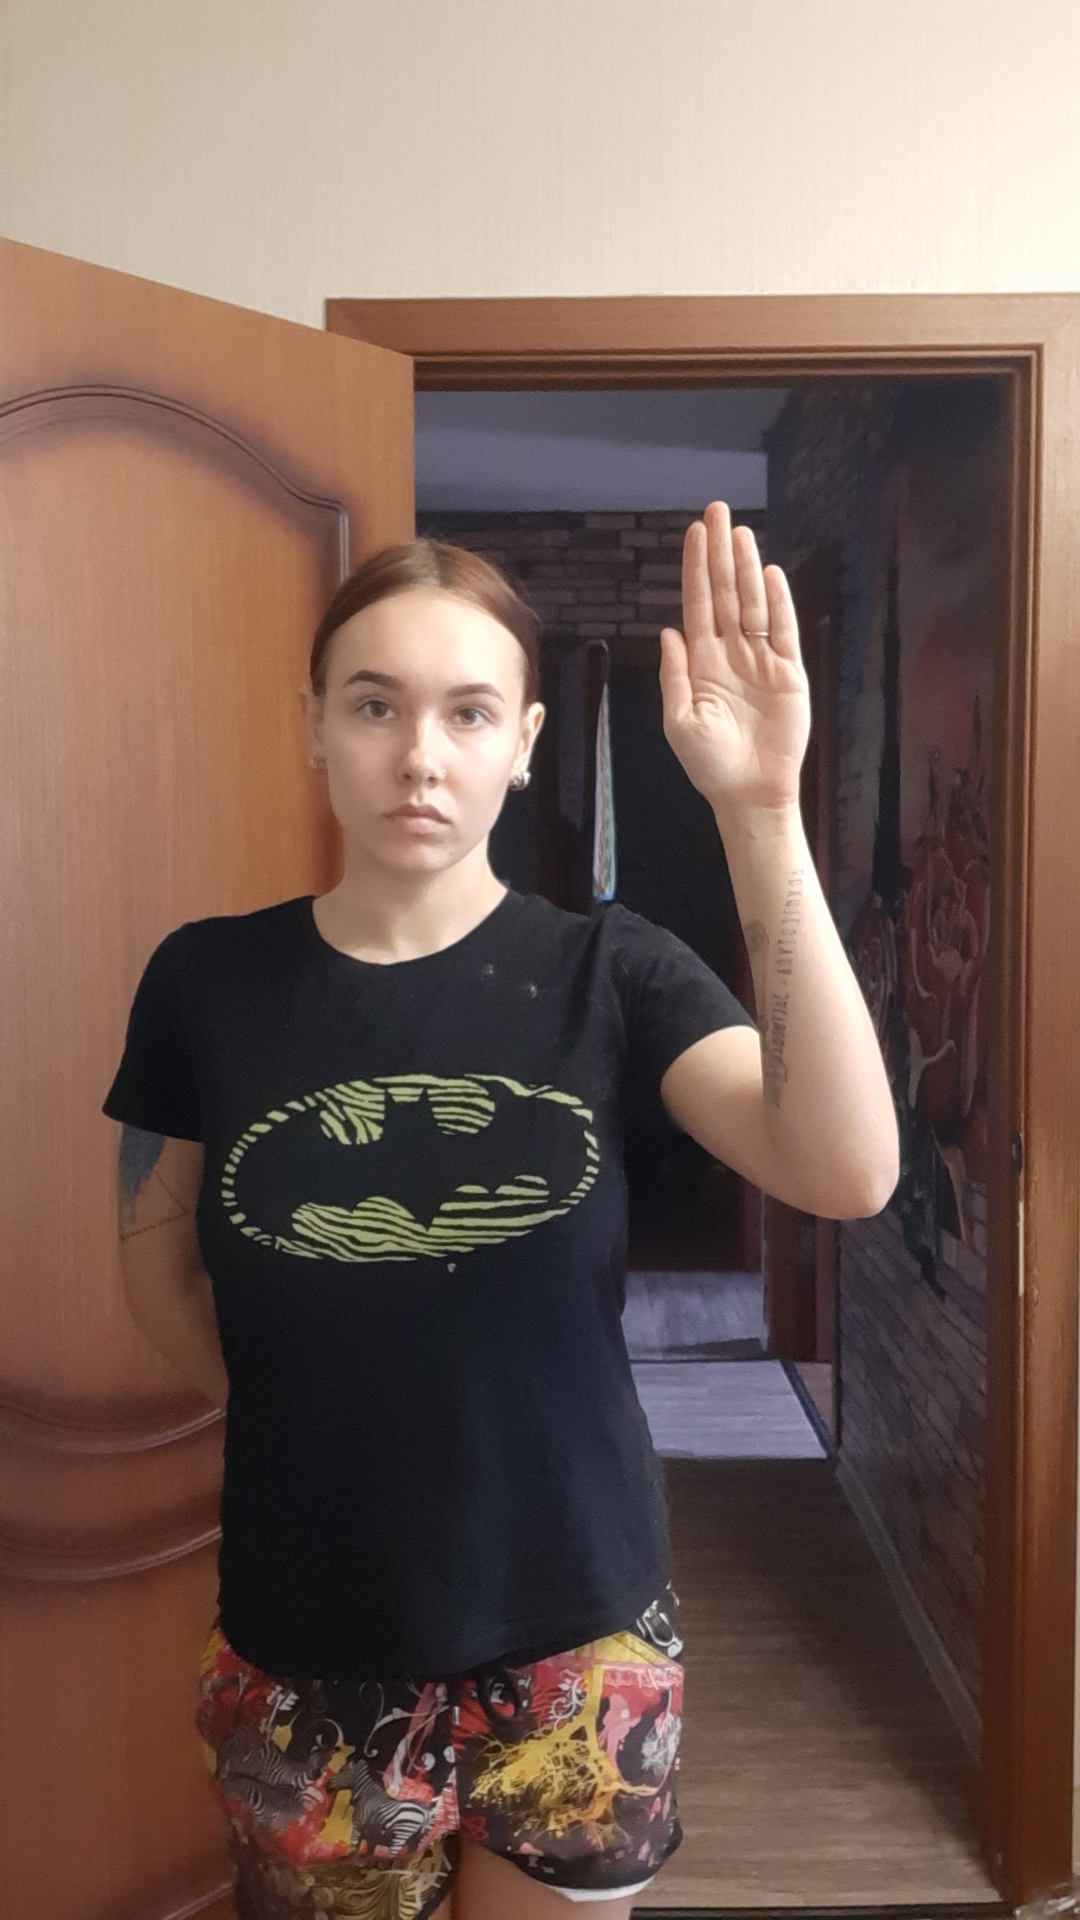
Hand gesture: stop